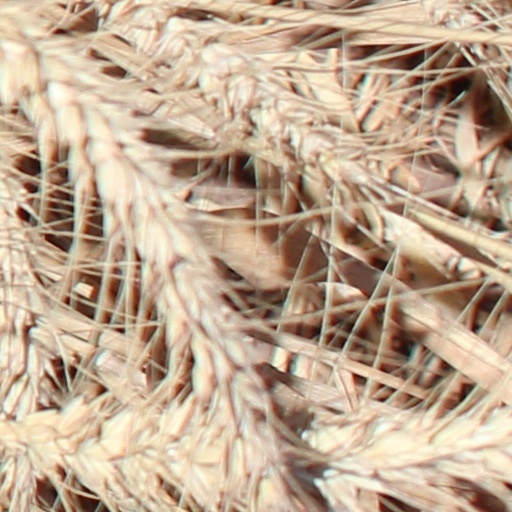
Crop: wheat